New South Wales AD60 class locomotive

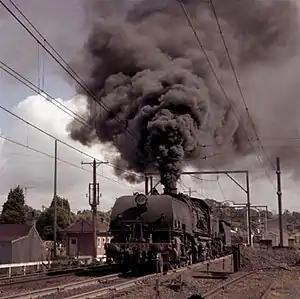
6012 at the top of Cowan Bank

The New South Wales AD60 class were Beyer-Garratt patent articulated four-cylinder, simple, non-condensing, coal-fired superheated, 4-8-4+4-8-4 heavy goods steam locomotives built by Beyer, Peacock & Company for the New South Wales Government Railways in Australia.